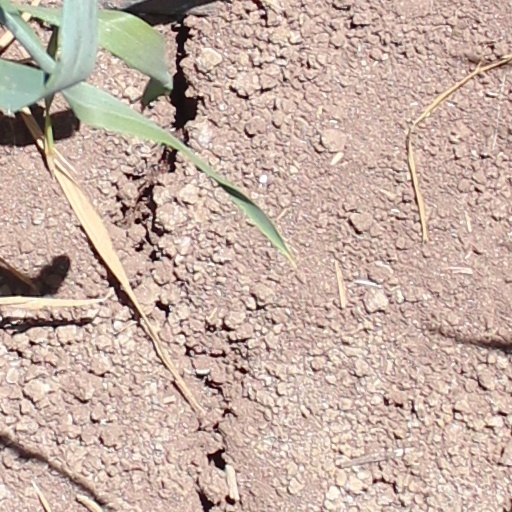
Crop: wheat